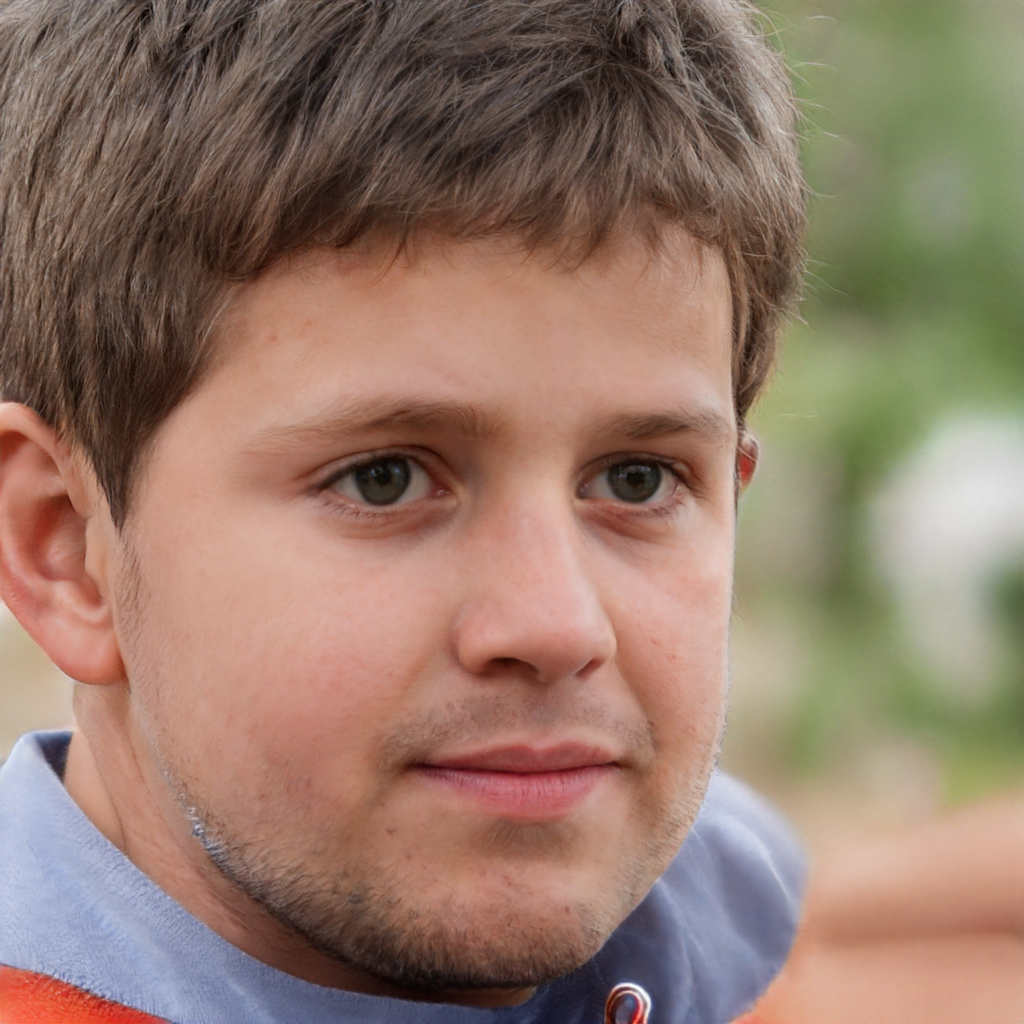
Gender: Male